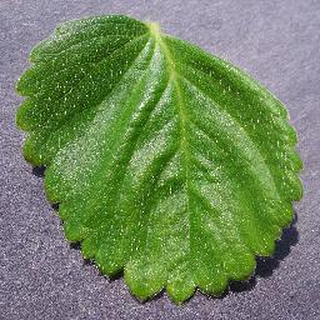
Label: healthy_strawberry